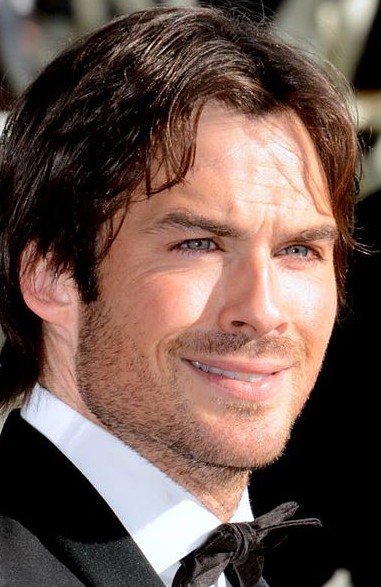
เอียน โซเมอร์ฮอลเดอร์

| image = Ian Somerhalder Cannes 2015.jpg
| caption = โซเมอร์มอลเดอร์ในปี ค.ศ. 2015
| name = เอียน โซเมอร์ฮอลเดอร์
| birthplace = Covington, Louisiana|Covington, Louisiana, United States|U.S.
| birthname =เอียน โจเซฟ โซเมอร์ฮอลเดอร์
| occupation = นักแสดง นายแบบ โปรดิวเซอร์
| spouse = นิกกี้ รีด (2015-ปัจจุบัน)
| yearsactive = 1988–ปัจจุบัน
เอียน โจเซฟ โซเมอร์ฮอลเดอร์ () เกิดเมื่อวันที่ 8 ธันวาคม ค.ศ. 1978 เป็นนักแสดงชายชาวอเมริกัน นายแบบ และโปรดิวเซอร์ เป็นที่รู้จักในบทบาท บูน คาร์ไลล์ ในซีรีส์เรื่อง "อสุรกายดงดิบ" "และ ดามอน ซัลวาทอร์ ในซีรีส์เรื่อง "เดอะแวมไพร์ ไดอารีส์
== ประวัติ ==
โซเมอร์ฮอลเดอร์เกิดที่ โควิงตัน, รัฐลุยเซียนา เป็นบุตรชายของเอดน่าและโรเบิร์ต โซเมอร์ฮอลเดอร์ มารดาของเขามีอาชีพเป็นนักนวดบำบัด ส่วนบิดามีอาชีพเป็นผู้รับจ้างอิสระ เขาเป็นลูกคนกลางของครอบครัวโซเมอร์ฮอลเดอร์ เขามีพี่ชายชื่อ โรเบิร์ต กับน้องสาวชื่อว่า โรบิน เขาเข้าศึกษาที่ แมนเดวิล ไฮสคูล เอียนเริ่มเป็นนายแบบเด็กเมื่ออายุ 10 ปี จนถึงอายุ 13 ปี และเริ่มเป็นนักแสดงเมื่อตอนอายุ 17 ปี
== ชีวิตส่วนตัว ==
โซเมอร์ฮอลเดอร์ได้คบกับ :en:Nina_Dobrev|Nina Dobrev นักแสดงนำสาวที่แสดงด้วยกันในซีรีส์เรื่อง เดอะแวมไพร์ ไดอารีส์ เป็นเวลา 3 ปี และทั้งคู่ได้เลิกกันในปี 2013 หลังจากนั้นโซเมอร์ฮอลเดอร์ได้คบกับ :en:Nikki_Reed|Nikki Reed นักแสดงสาวจากหนังเรื่อง "แวมไพร์ ทไวไลท์" ในกลางปี ค.ศ. 2014 และทั้งคู่ประกาศหมั้นในเดือนกุมภาพันธ์ ค.ศ. 2015 และแต่งงานในวันที่ 26 เมษายน ค.ศ. 2015 ในปีเดียวกัน ที่ แมลิบู, รัฐแคลิฟอร์เนีย และมีลูกสาวด้วยกัน 1 คนด้วยชื่อว่า "โบดี้ โซลอิล โซเมอร์ฮอลเดอร์" (Bodhi Soleil Holmerhalder) เกิดเมื่อวันที่ 25 กรกฎาคม ค.ศ. 2017
== อ้างอิง ==
== แหล่งข้อมูลอื่น ==
*
* Somerhalder interview discussing his family history, career and new tele-film "Marco Polo", 2/28/08
หมวดหมู่:นักแสดงอเมริกัน
หมวดหมู่:บุคคลจากรัฐลุยเซียนา